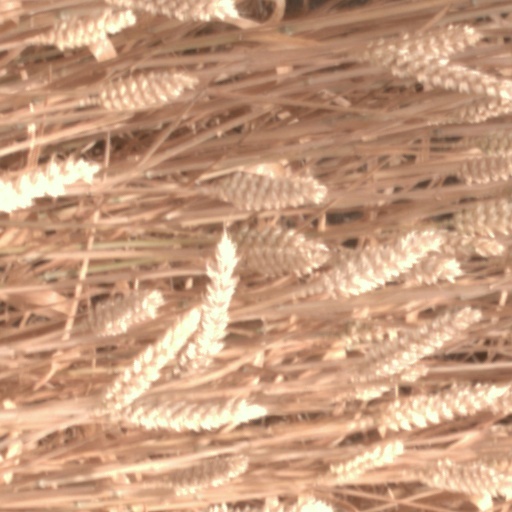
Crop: wheat